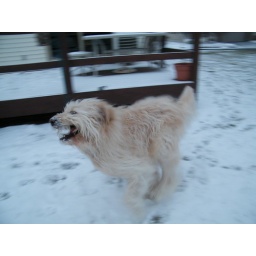
My dog Copper ran around my house carrying a snow ball in his mouth.